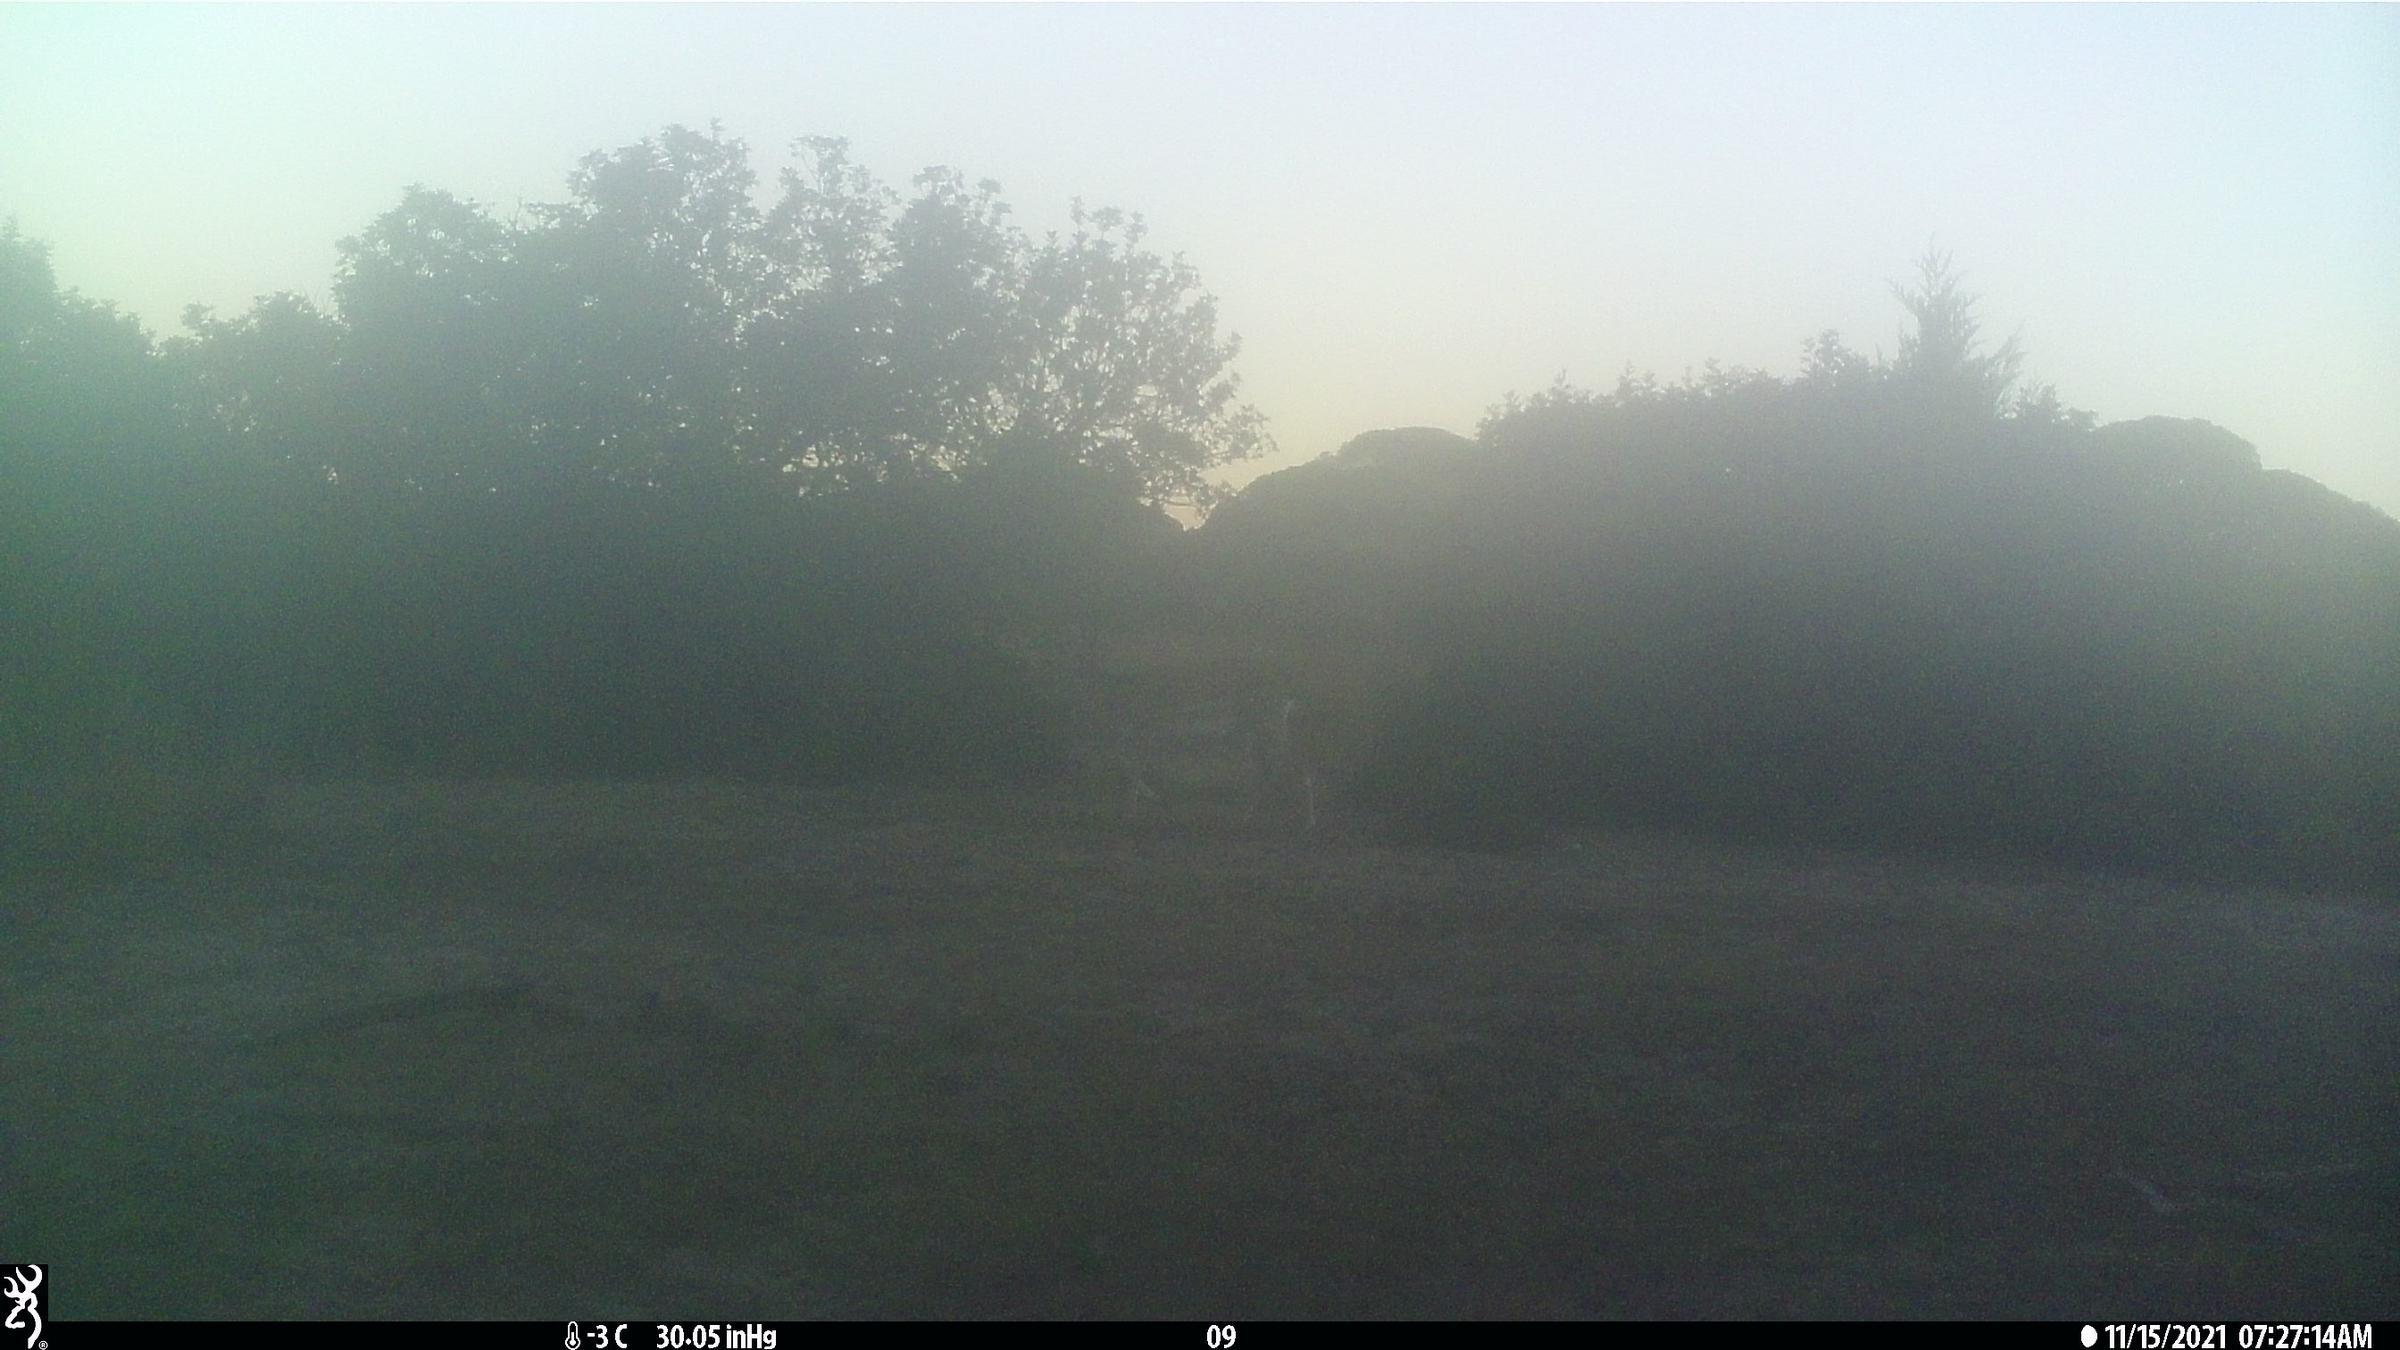
Species: Dama dama